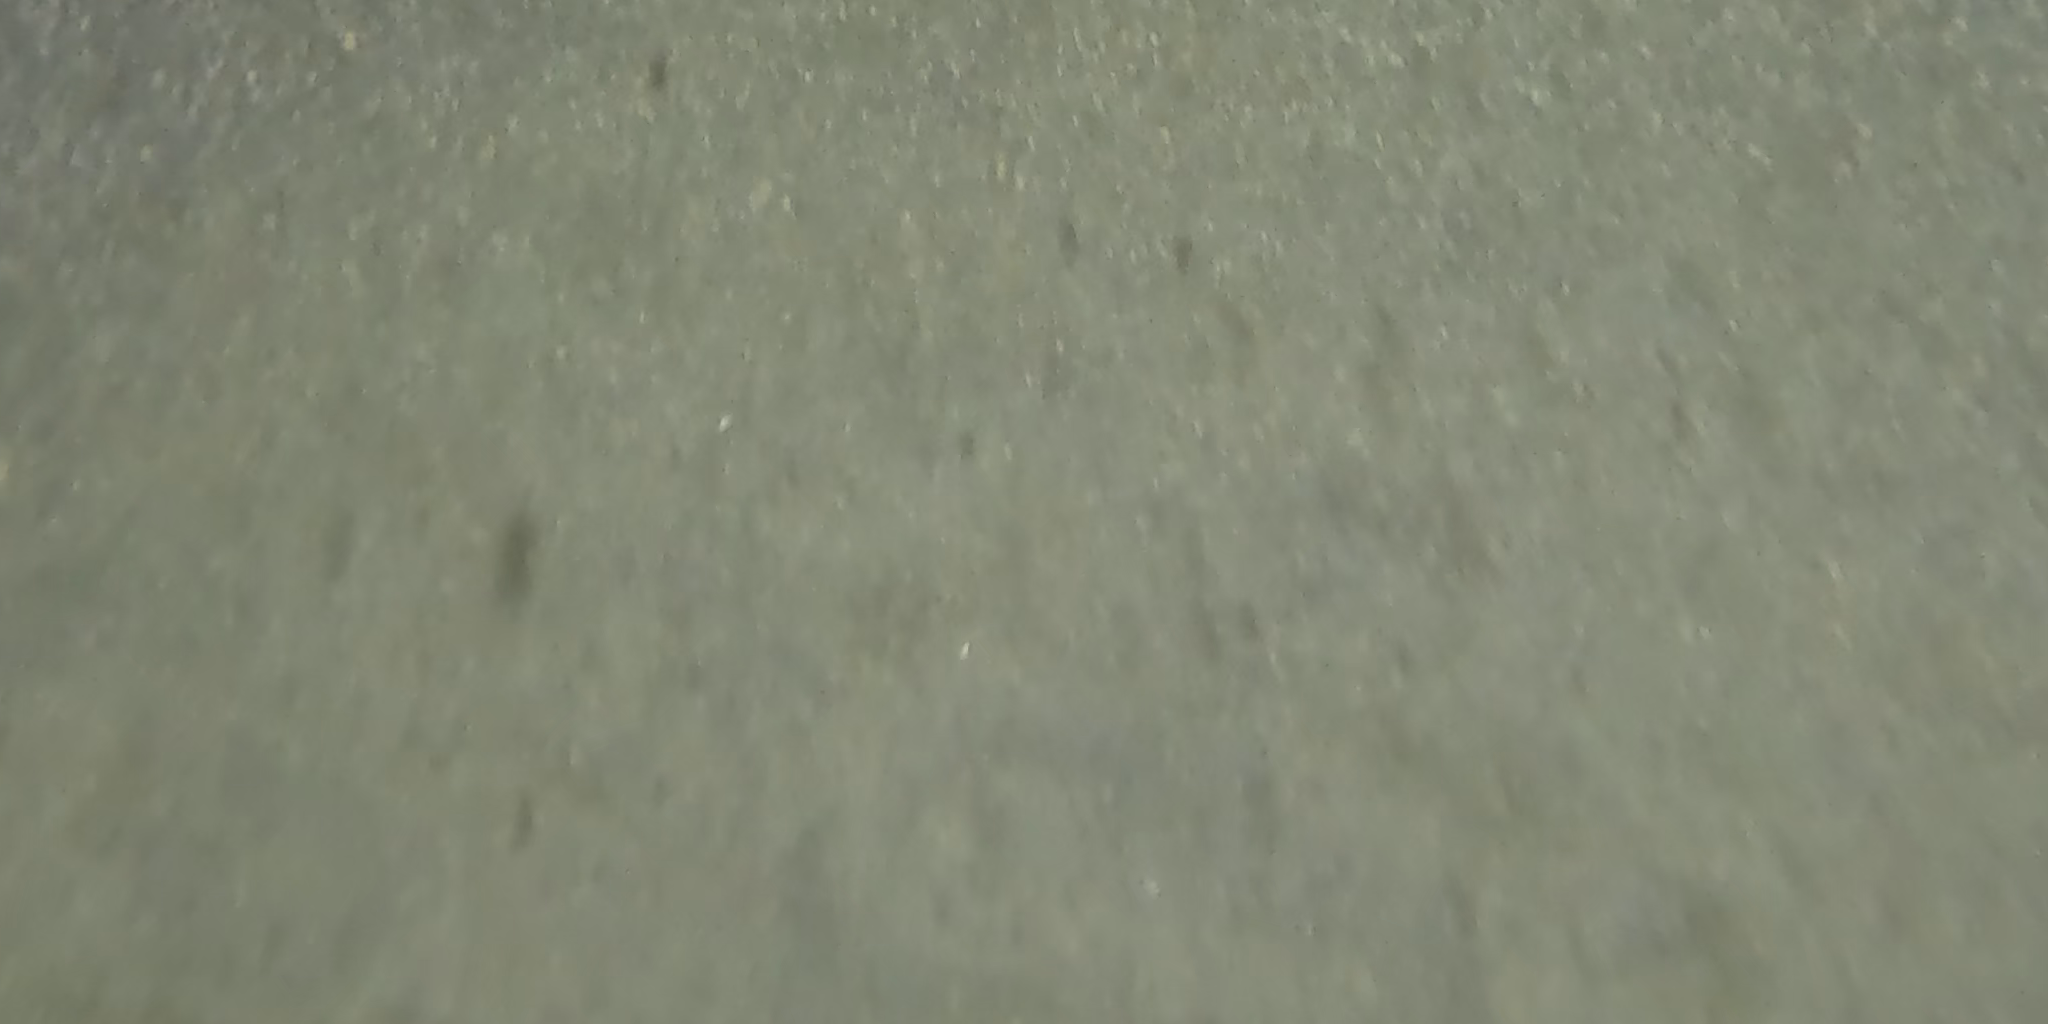
Seabed habitat: sand